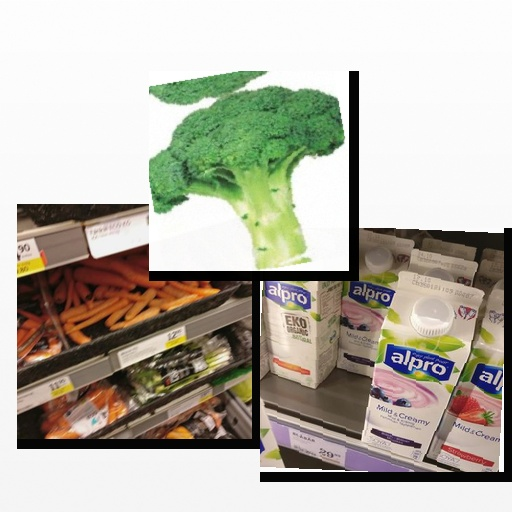
Food items: soyghurt, carrot, broccoli